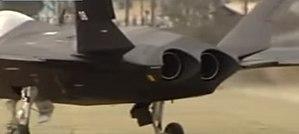
L'IAIO Qaher-313 est un projet d'avion de chasse furtif monoplace développé par l'Iran. Il a été présenté à la presse par le président Mahmoud Ahmadinejad le 2 février 2013, pendant les cérémonies commémoratives de la révolution iranienne de 1979. Cet avion serait « l'un des plus avancés du monde » d'après le président iranien.